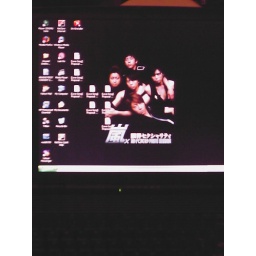
DCFC0402.JPG (my laptop and Arashi) the guys look hot in black